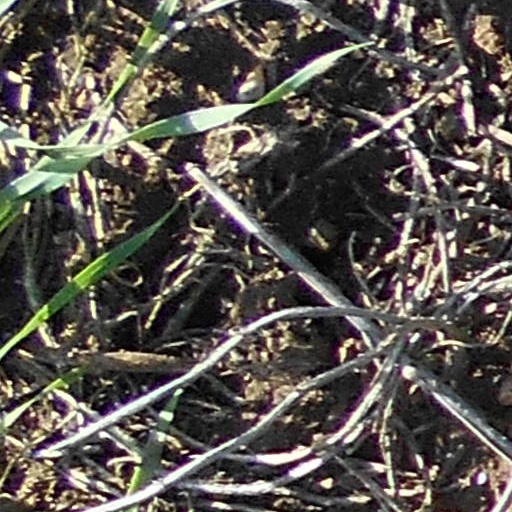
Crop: wheat